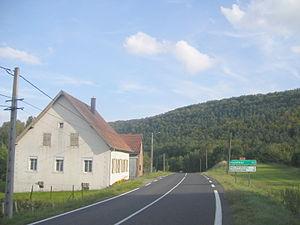
Goetzenbruck, également orthographié Gœtzenbruck, est une commune française située dans le département de la Moselle, en région Grand Est.
La route nationale 62, ou RN 62, est une ancienne route nationale française. Elle a, dans sa dernière version, relié Haguenau à Sarreguemines. Mais auparavant, de 1824 à 1972, elle reliait Haguenau à la frontière franco-allemande vers Deux-Ponts. Elle succédait à la route impériale 80 de Strasbourg à Deux-Ponts par Bitche qui avait été créée le 16 décembre 1811. Elle a été déclassée en :